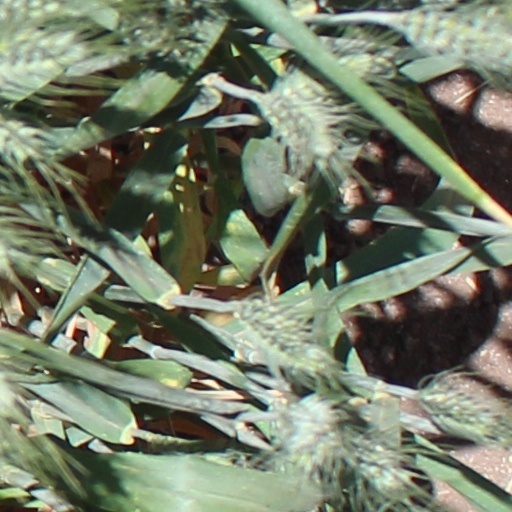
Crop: wheat